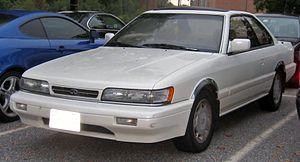
Les Infiniti M30 Coupé et Cabriolet sont les premiers modèles Infiniti avec la Q45, lancés en 1989. Il ne faut pas confondre les coupés et cabriolets M30 avec les berlines du même nom apparues dix plus tard. Ce sont des clones de la Nissan Leopard Coupé seconde génération; seule distinction entre les deux: l'Infiniti a droit à une version décapotable et pas le Nissan.